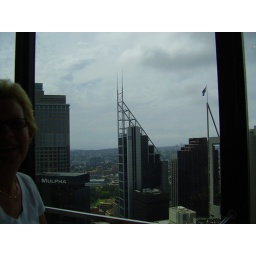
The revolving restaurant on the 47th floor of a building in Sydney